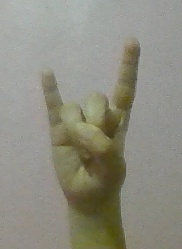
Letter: la